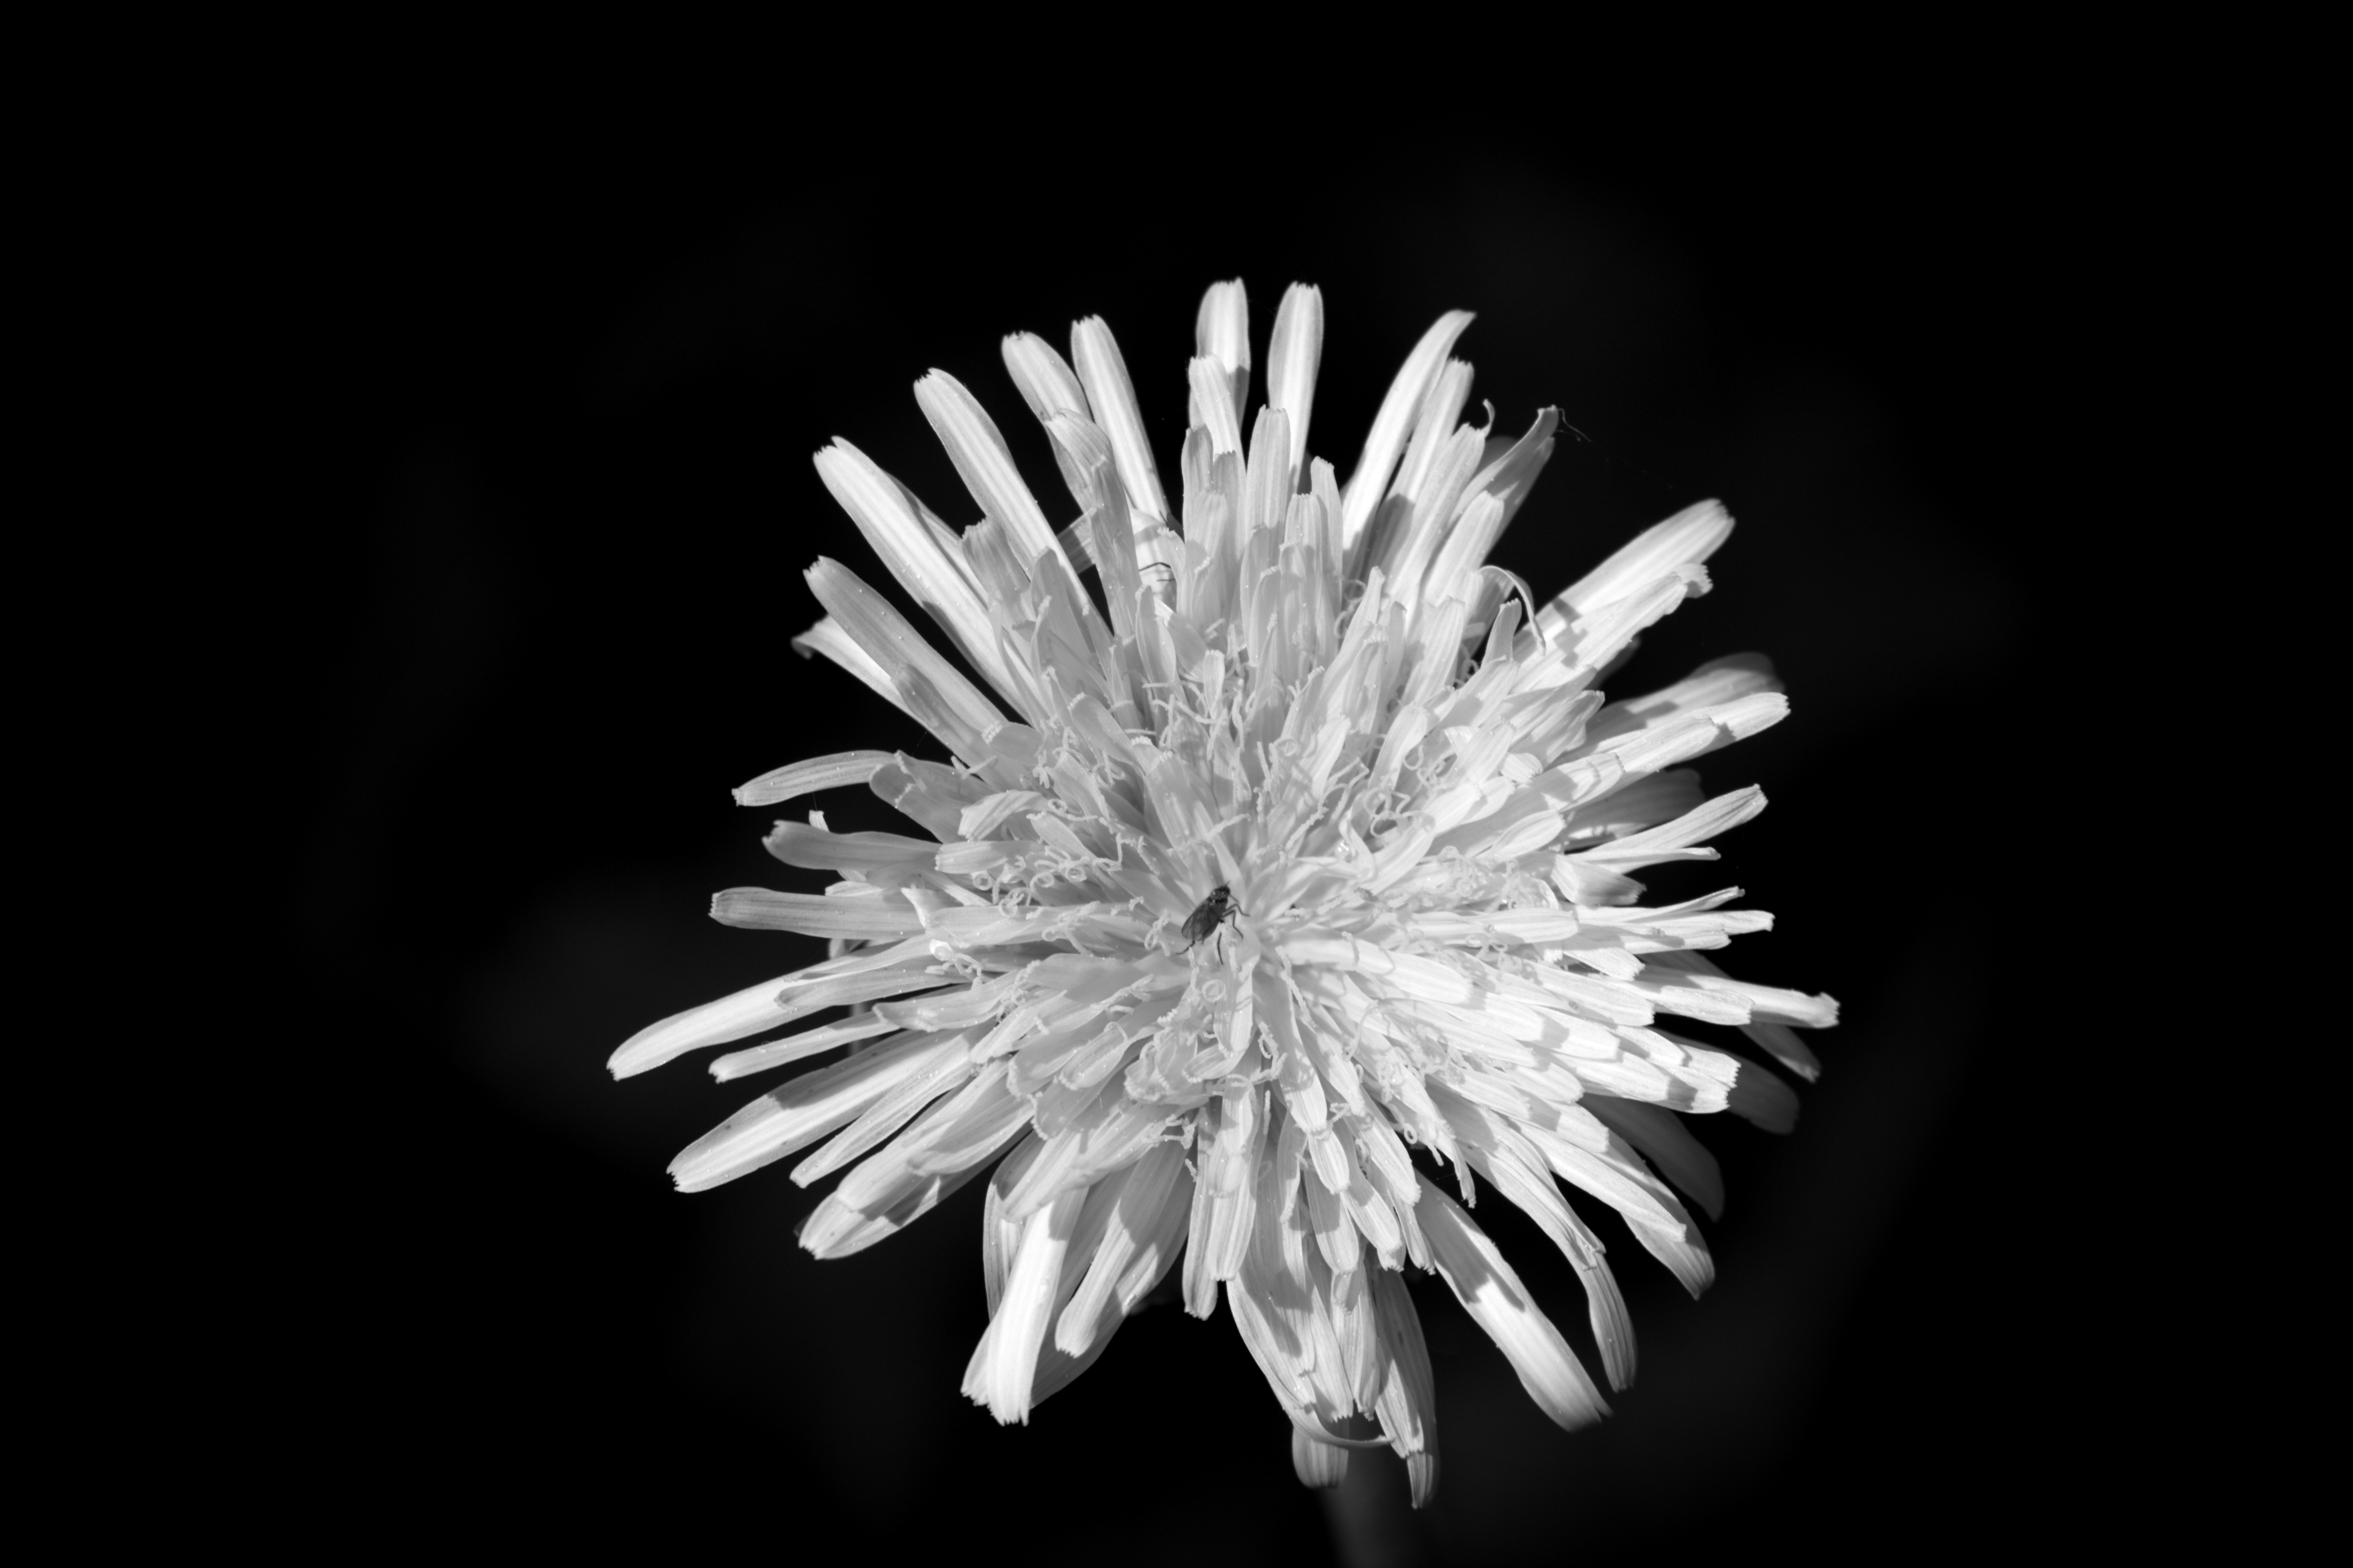
branch, blossom, light, black and white, plant, white, photography, dandelion, leaf, flower, petal, bloom, black, monochrome, lighting, flora, close up, pointed flower, macro photography, daisy family, monochrome photography